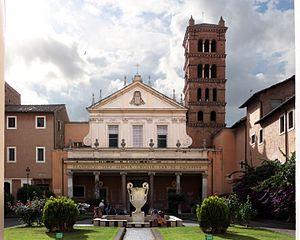
Le Trastevere [trasˈteːvere], littéralement en français « Au-delà du Tibre », est l'un des rioni de Rome, le seul du Municipio I qui soit situé sur la rive droite du Tibre. Il est désigné dans la nomenclature administrative par le code R.XIII. Il forme également une « zone urbanistique » désigné par le code 1.b, qui compte en 2010 : 21 749 habitants.
Le titre cardinalice de Sainte-Cécile-du-Transtévère, a probablement été créé peu après la mort en martyr de sainte Cécile pendant la persécution de Dioclétien.
L'église Sainte-Cécile-du-Trastevere est une église de Rome, dans le quartier du Trastevere. Sa construction remonte au Vᵉ siècle et est dédiée à sainte Cécile dont elle abrite les reliques. Elle a le rang de basilique mineure.
Cet article recense les basiliques de Rome, Italie.